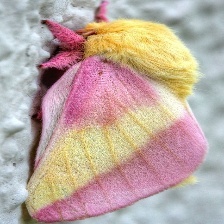
Species: ROSY MAPLE MOTH